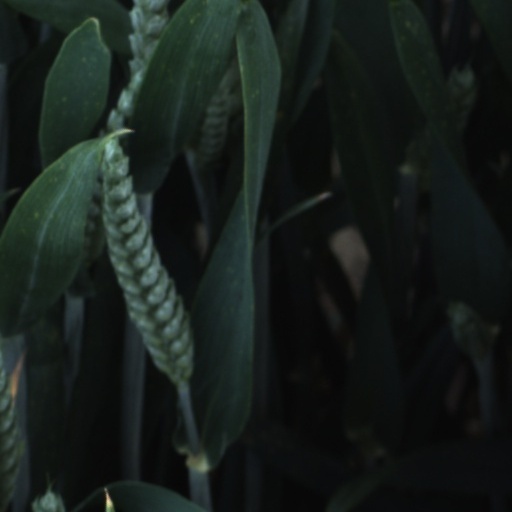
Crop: wheat